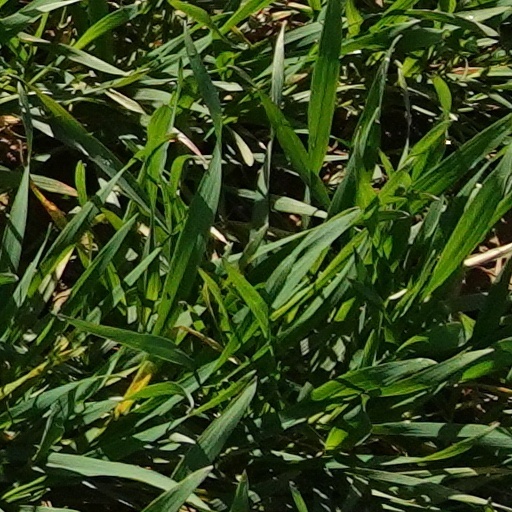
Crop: wheat